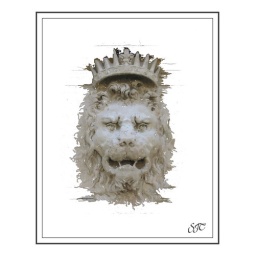
This lion is one of many that front the wall of the Palazzo Petti in Florence. Each lion is different.